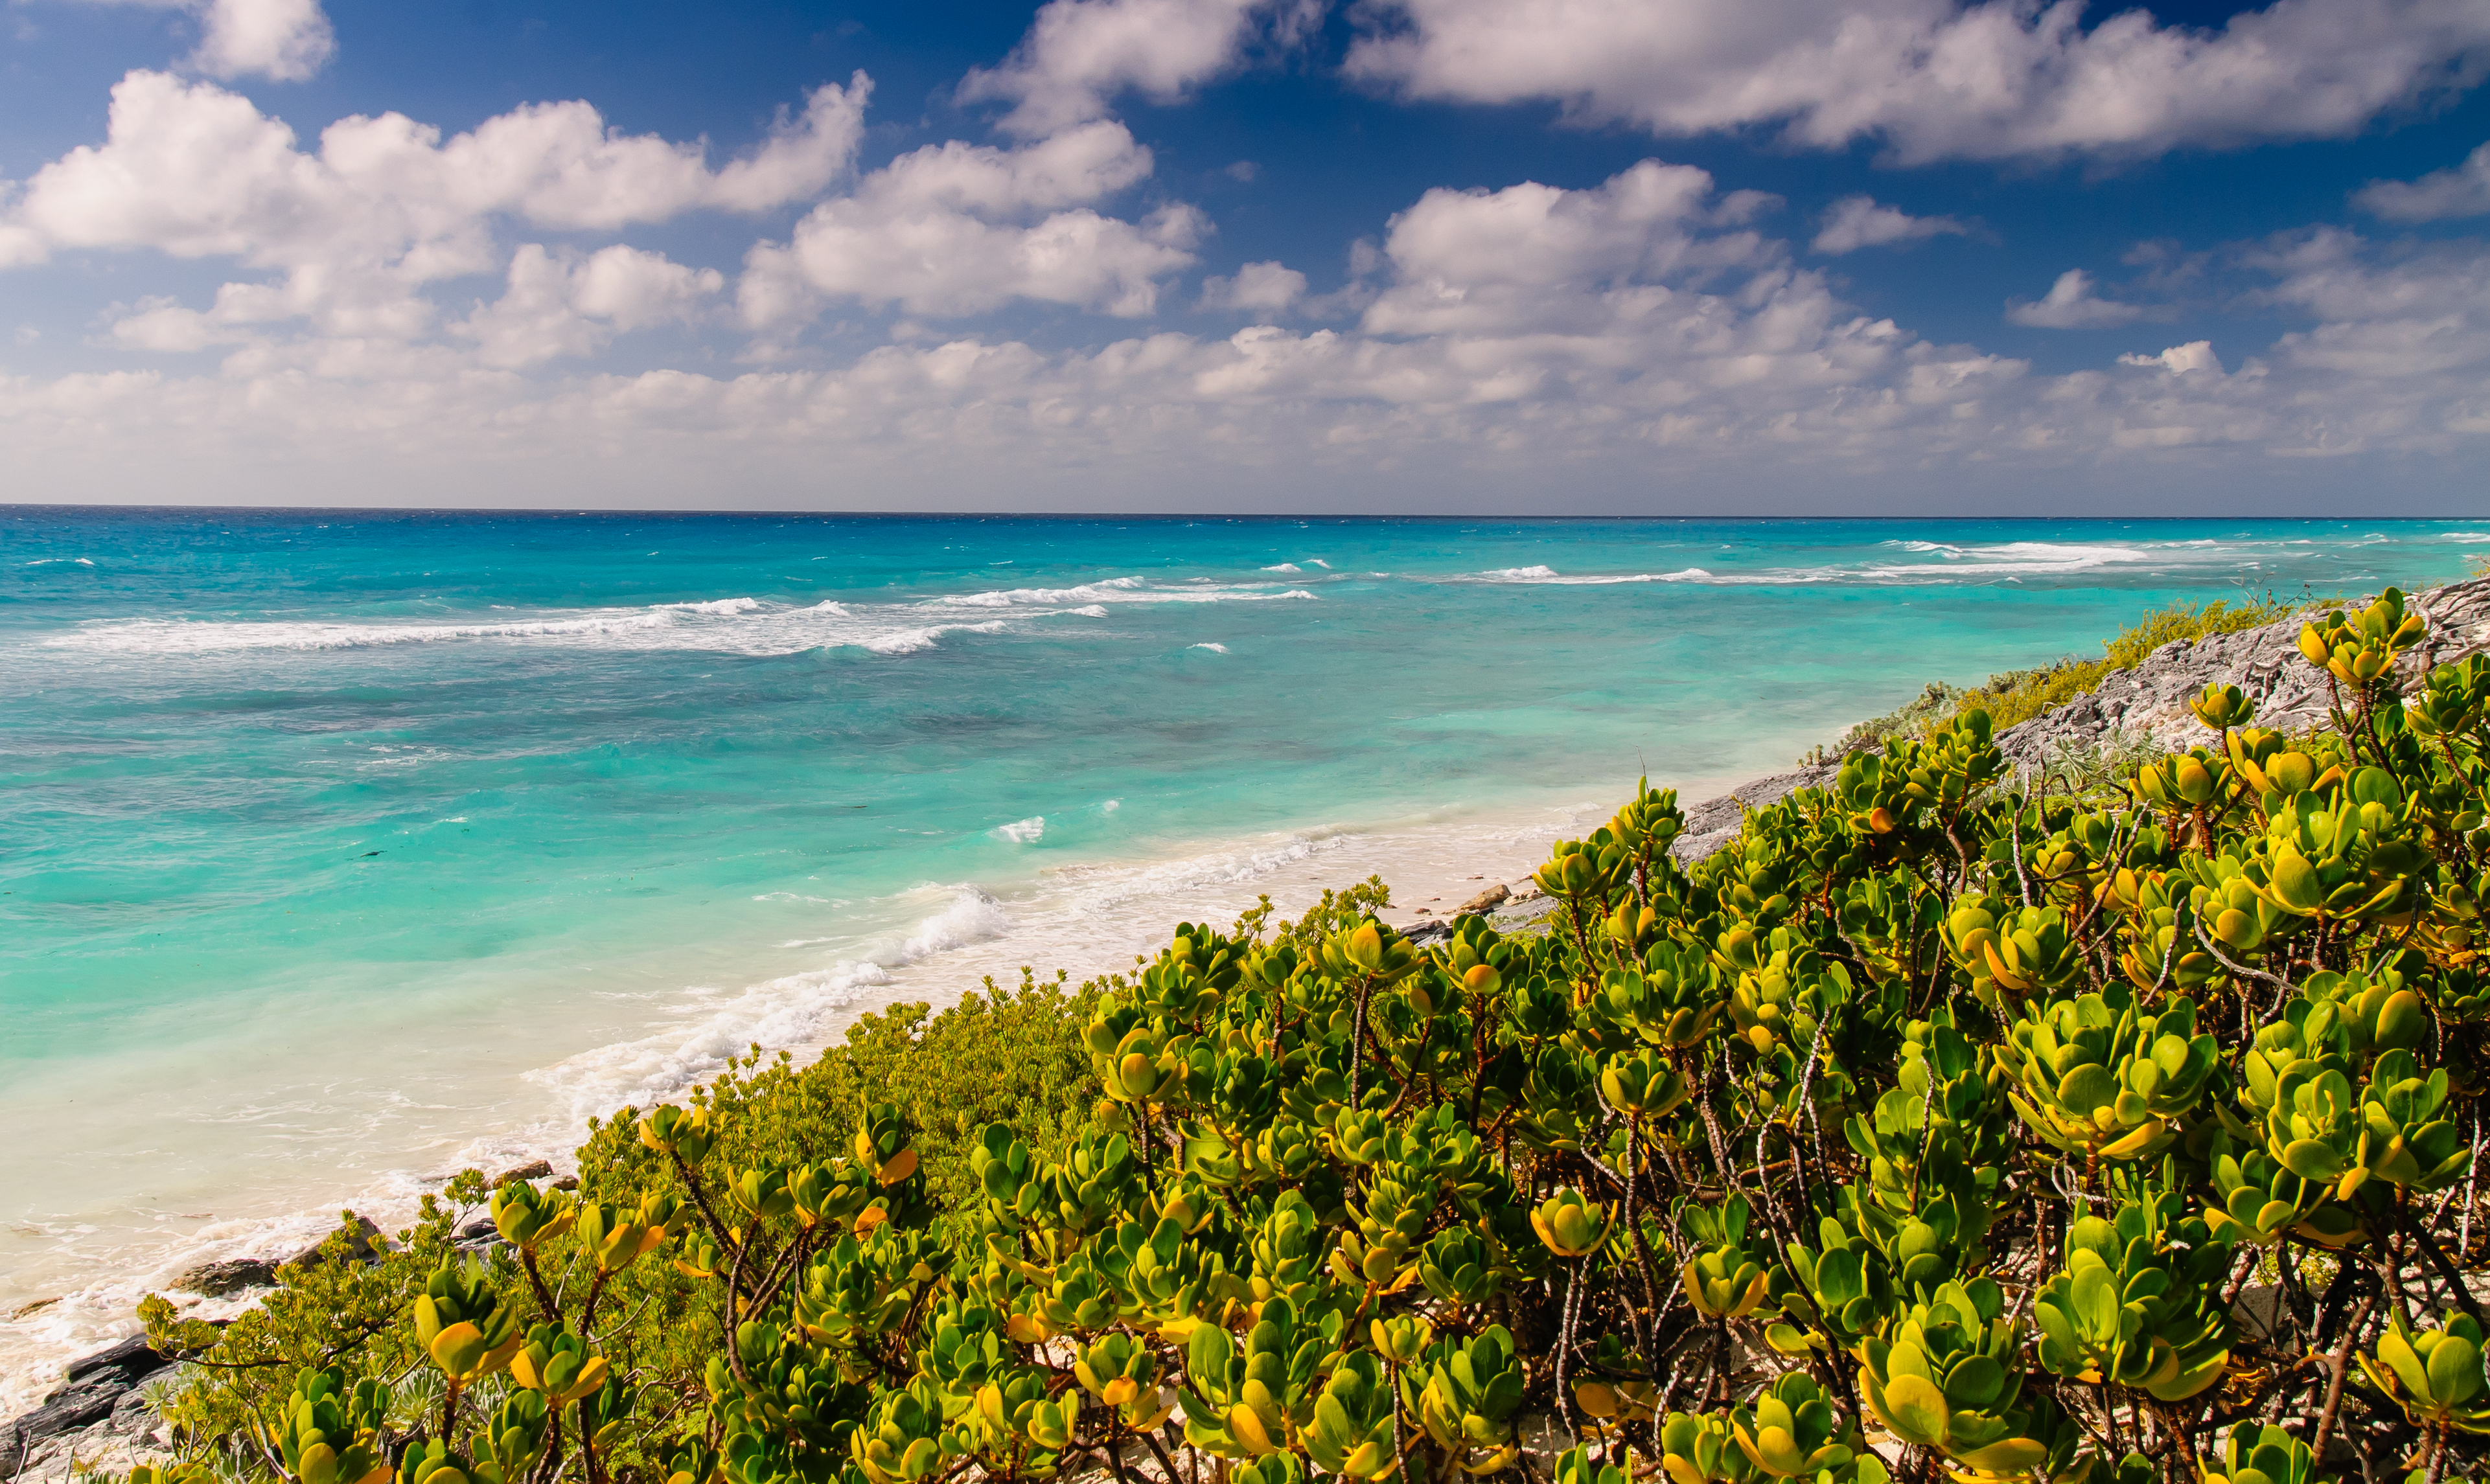
beach, landscape, sea, coast, sand, ocean, horizon, cloud, sky, sunlight, shore, wave, vacation, cliff, green, seascape, bay, island, nikon, terrain, body of water, cuba, caribbean, tropics, cape, nikond300, d300, largo, cayo